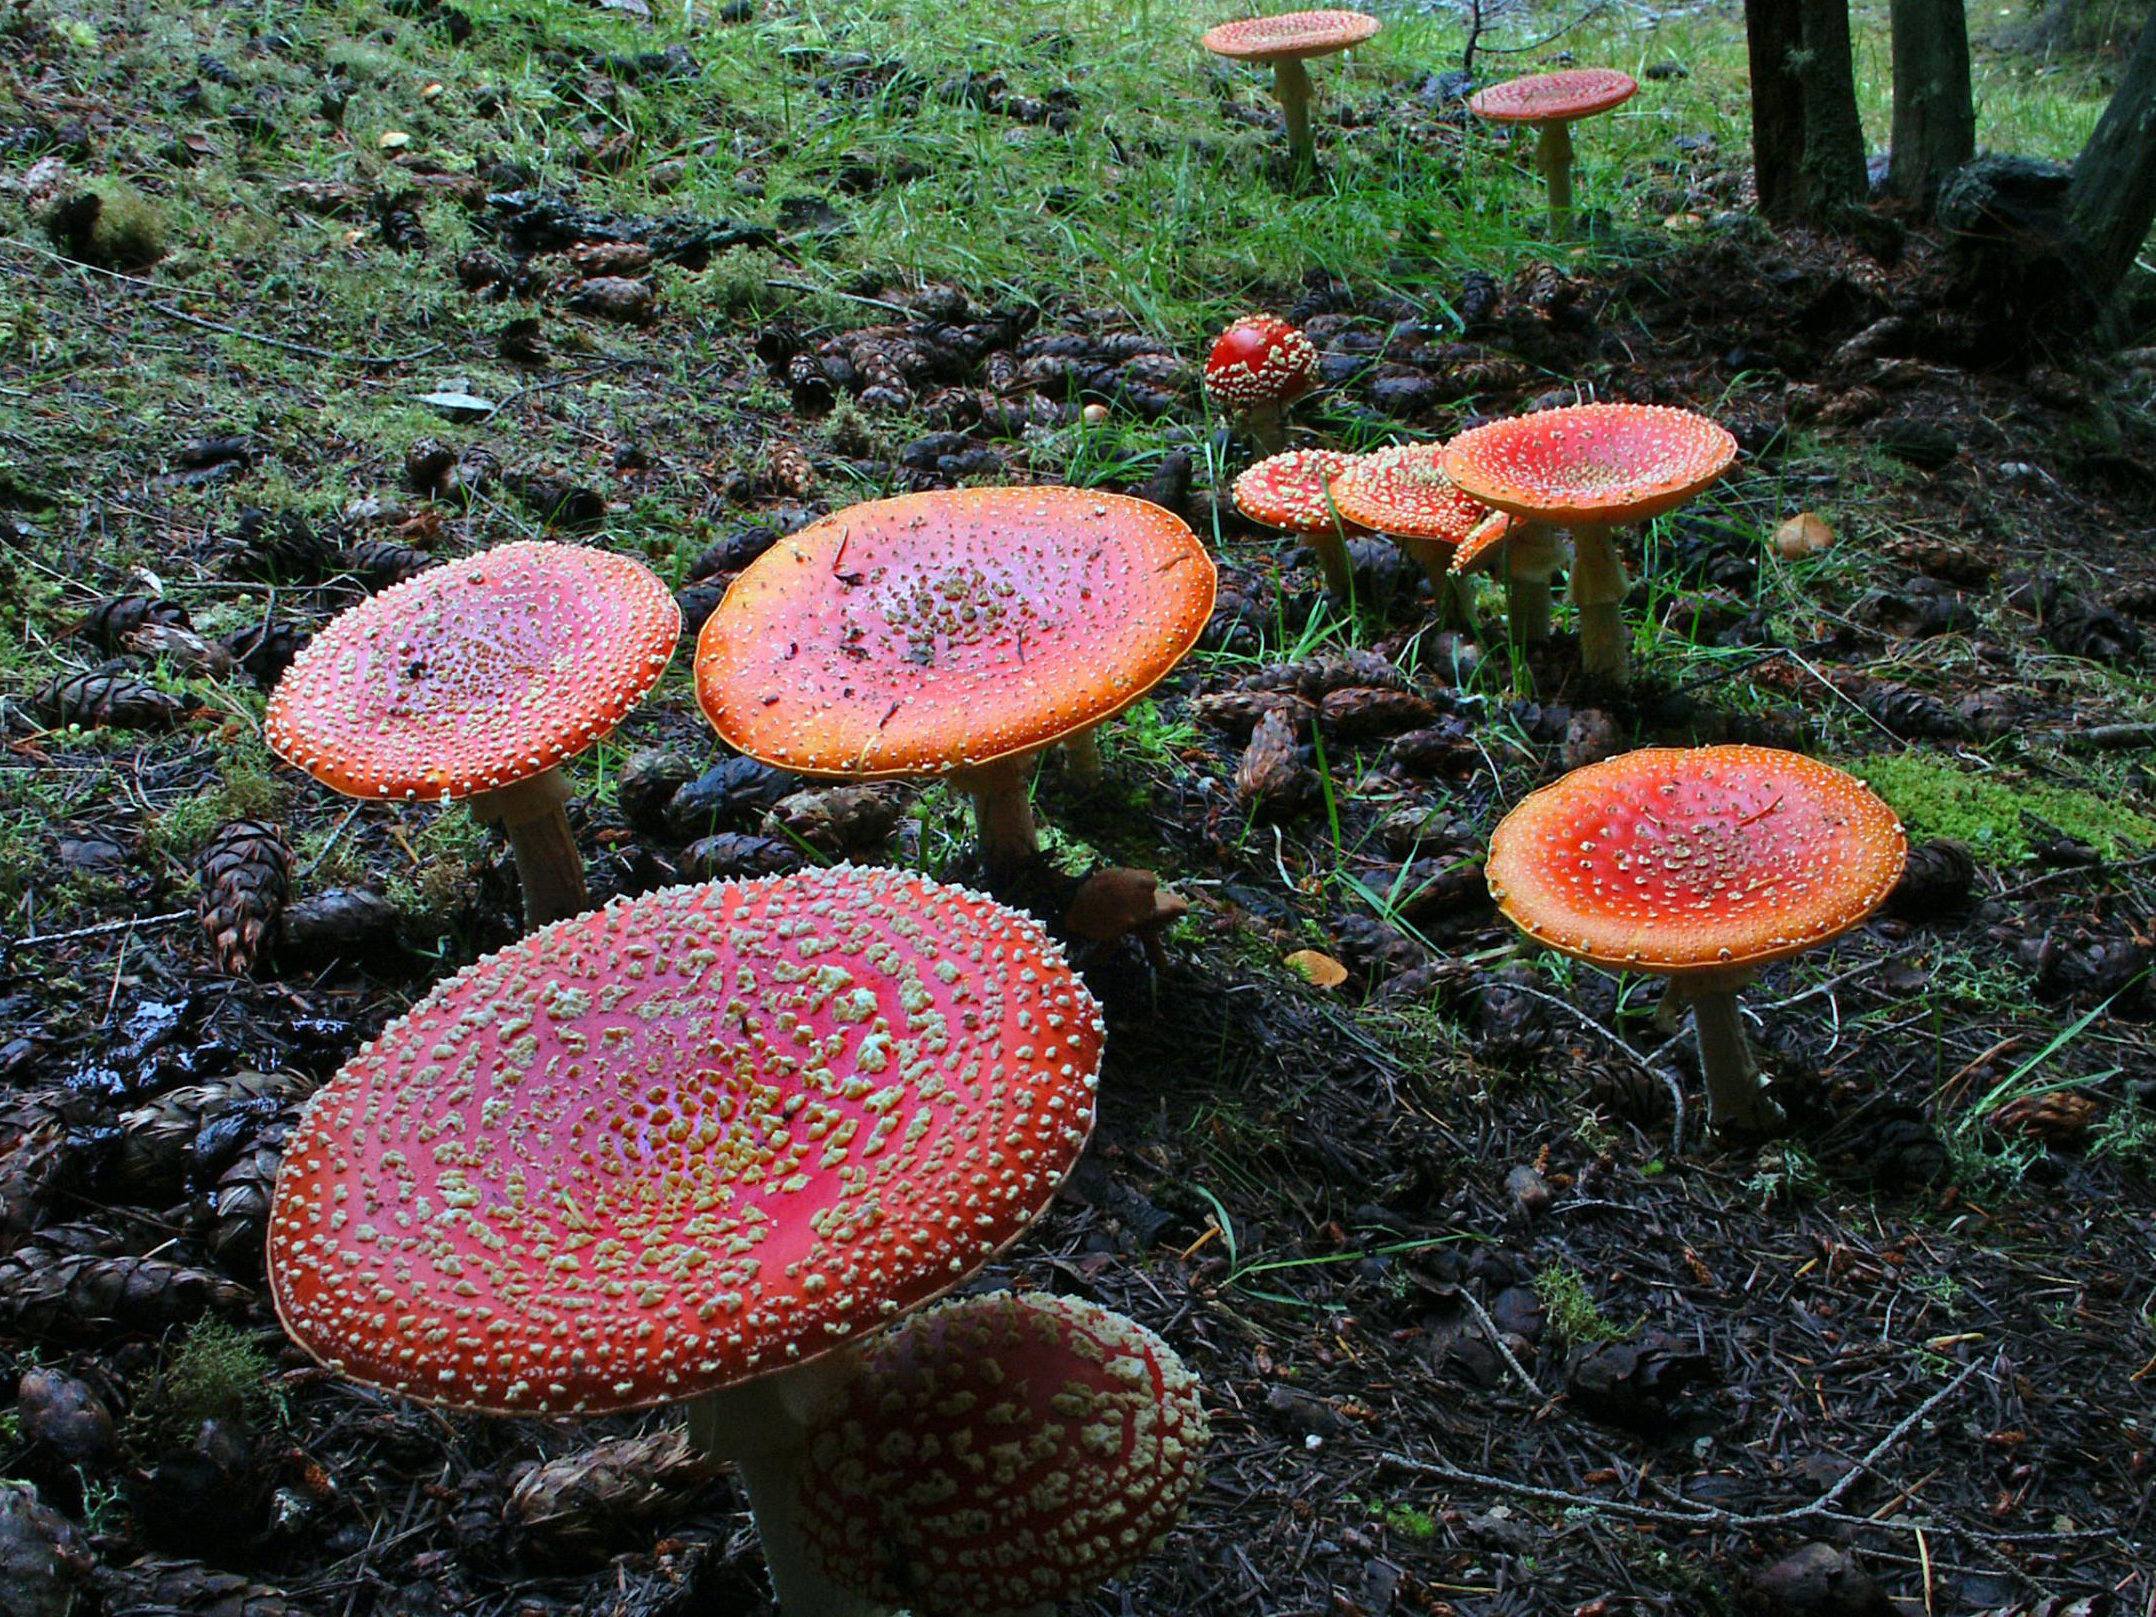
nature, forest, red, autumn, soil, botany, mushroom, flora, fauna, fungus, fungi, amanitamuscaria, woodland, redfungi, forrestfloor, agaric, bolete, flyagric, poisonmushrooms, edible mushroom, medicinal mushroom, penny bun